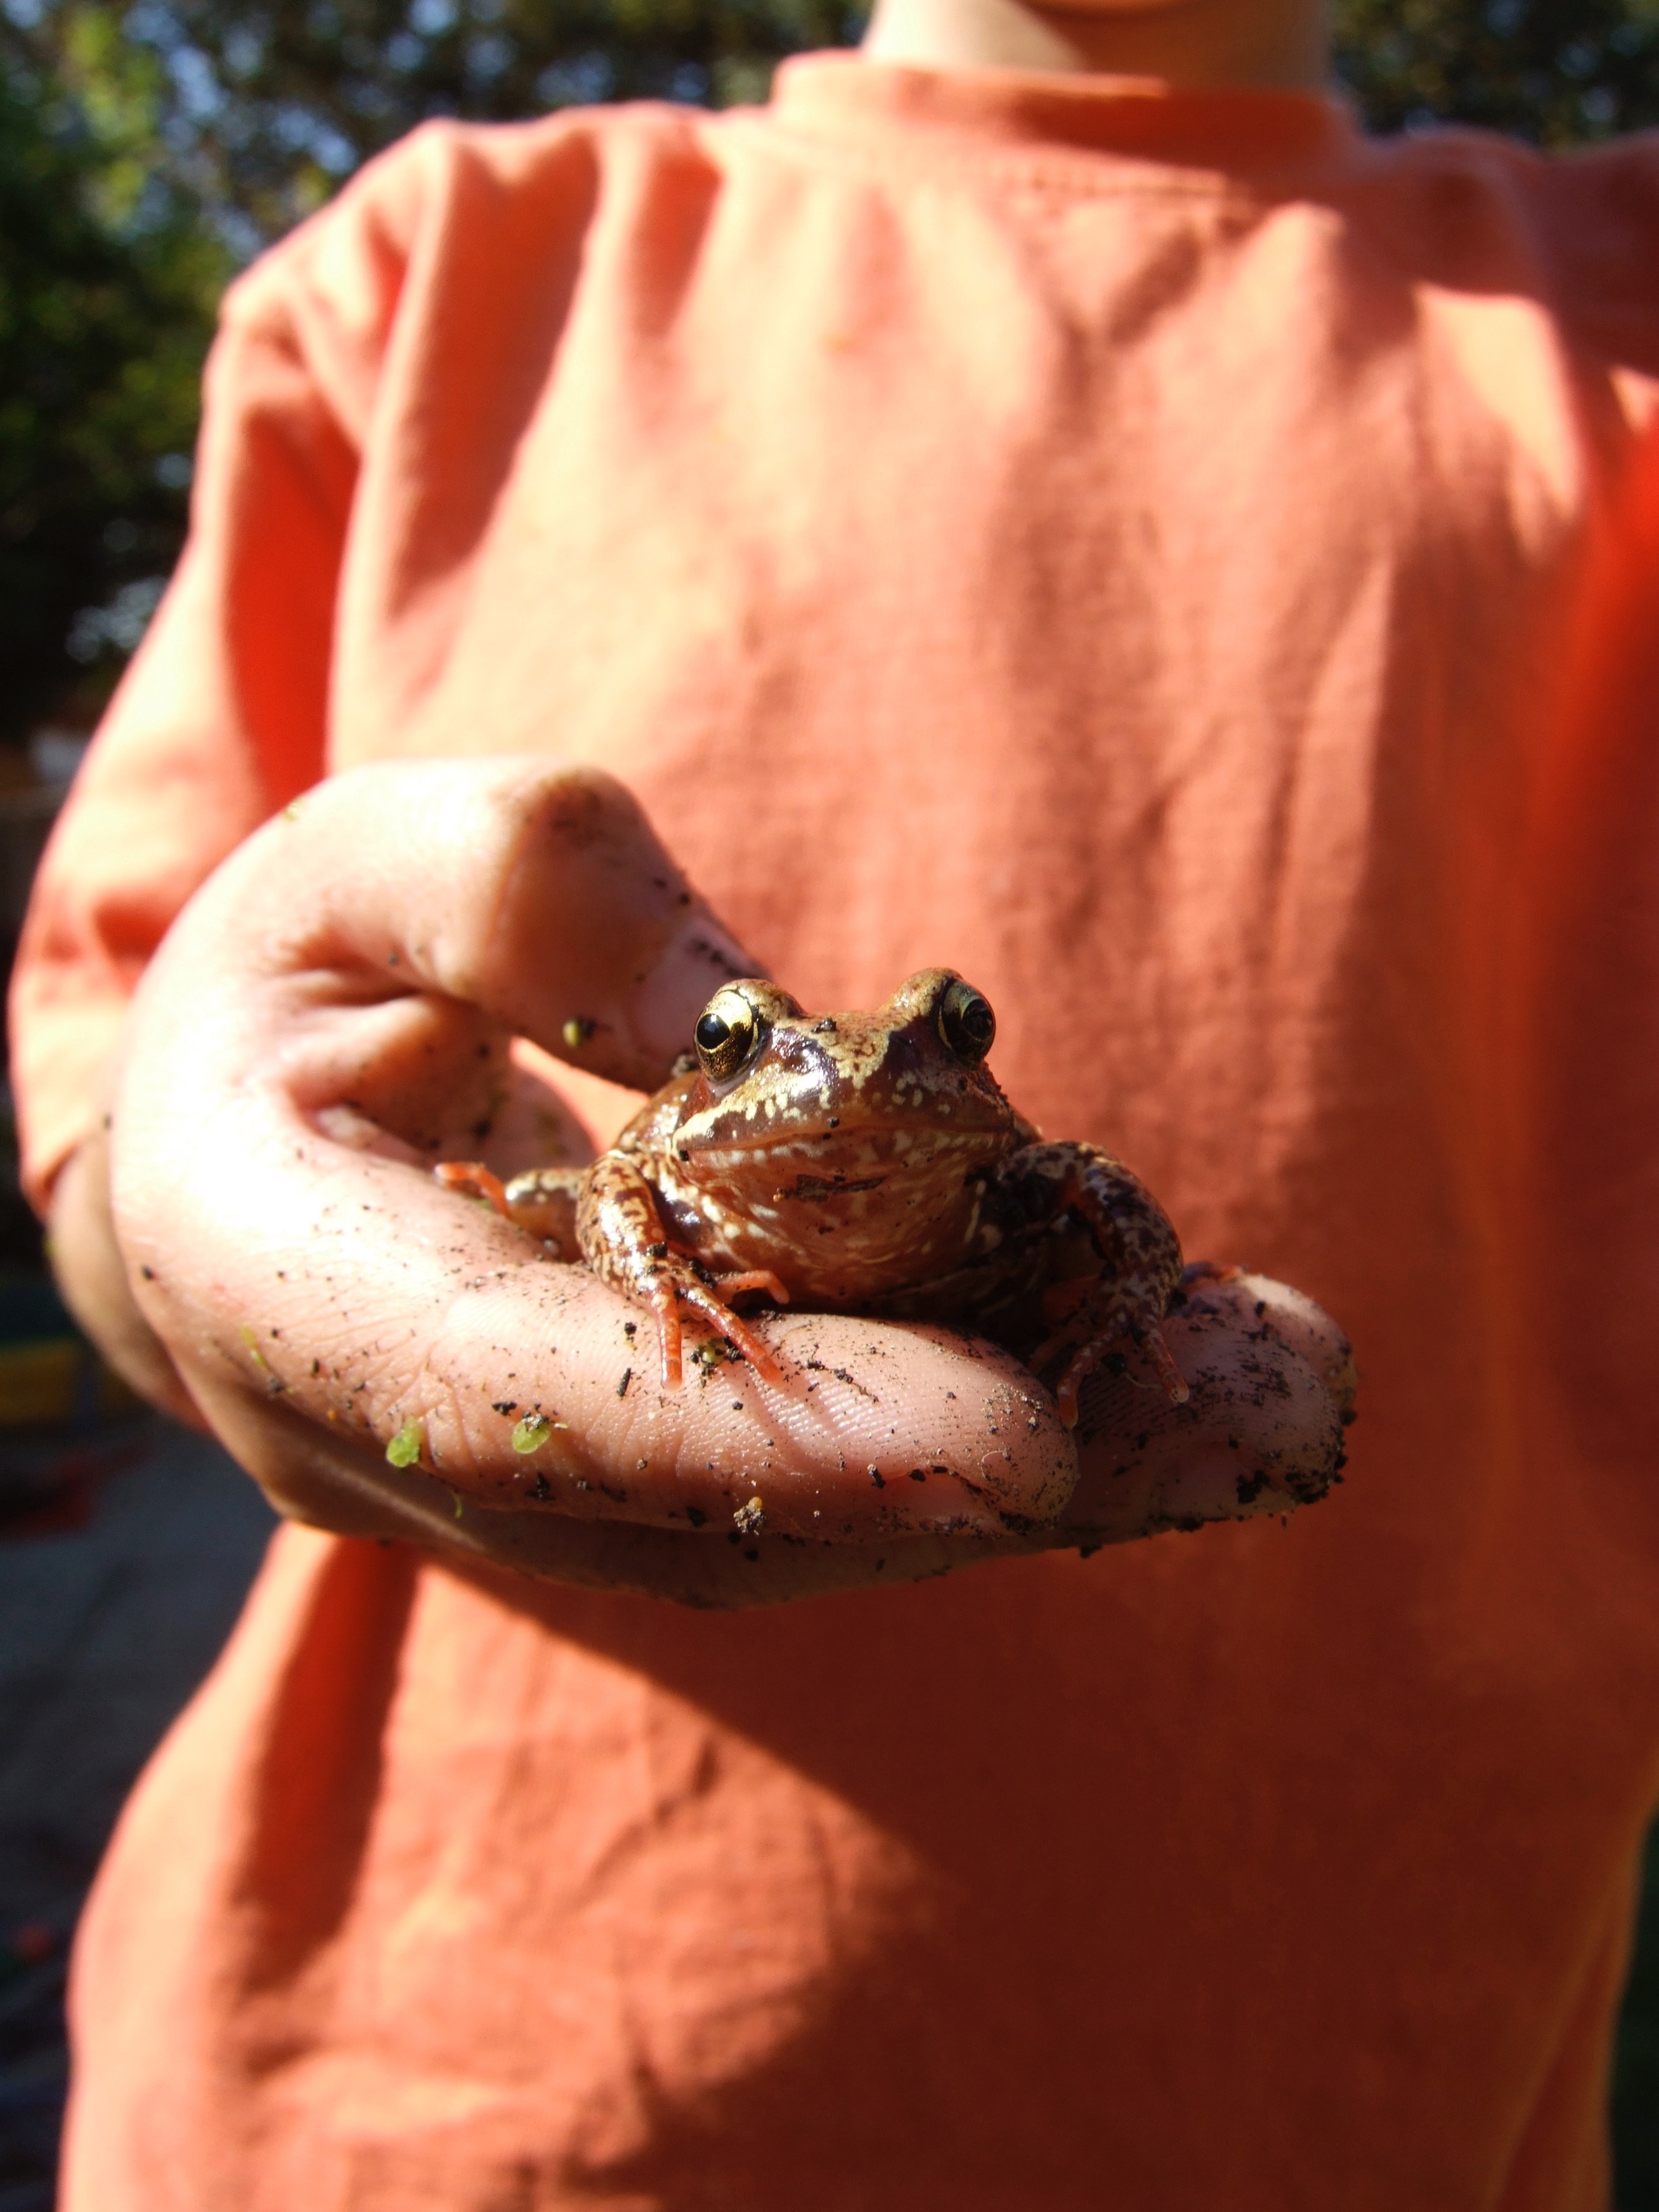
hand, nature, animal, jump, wildlife, wild, green, macro, small, child, frog, toad, amphibian, fauna, ecology, vertebrate, kermit, croak